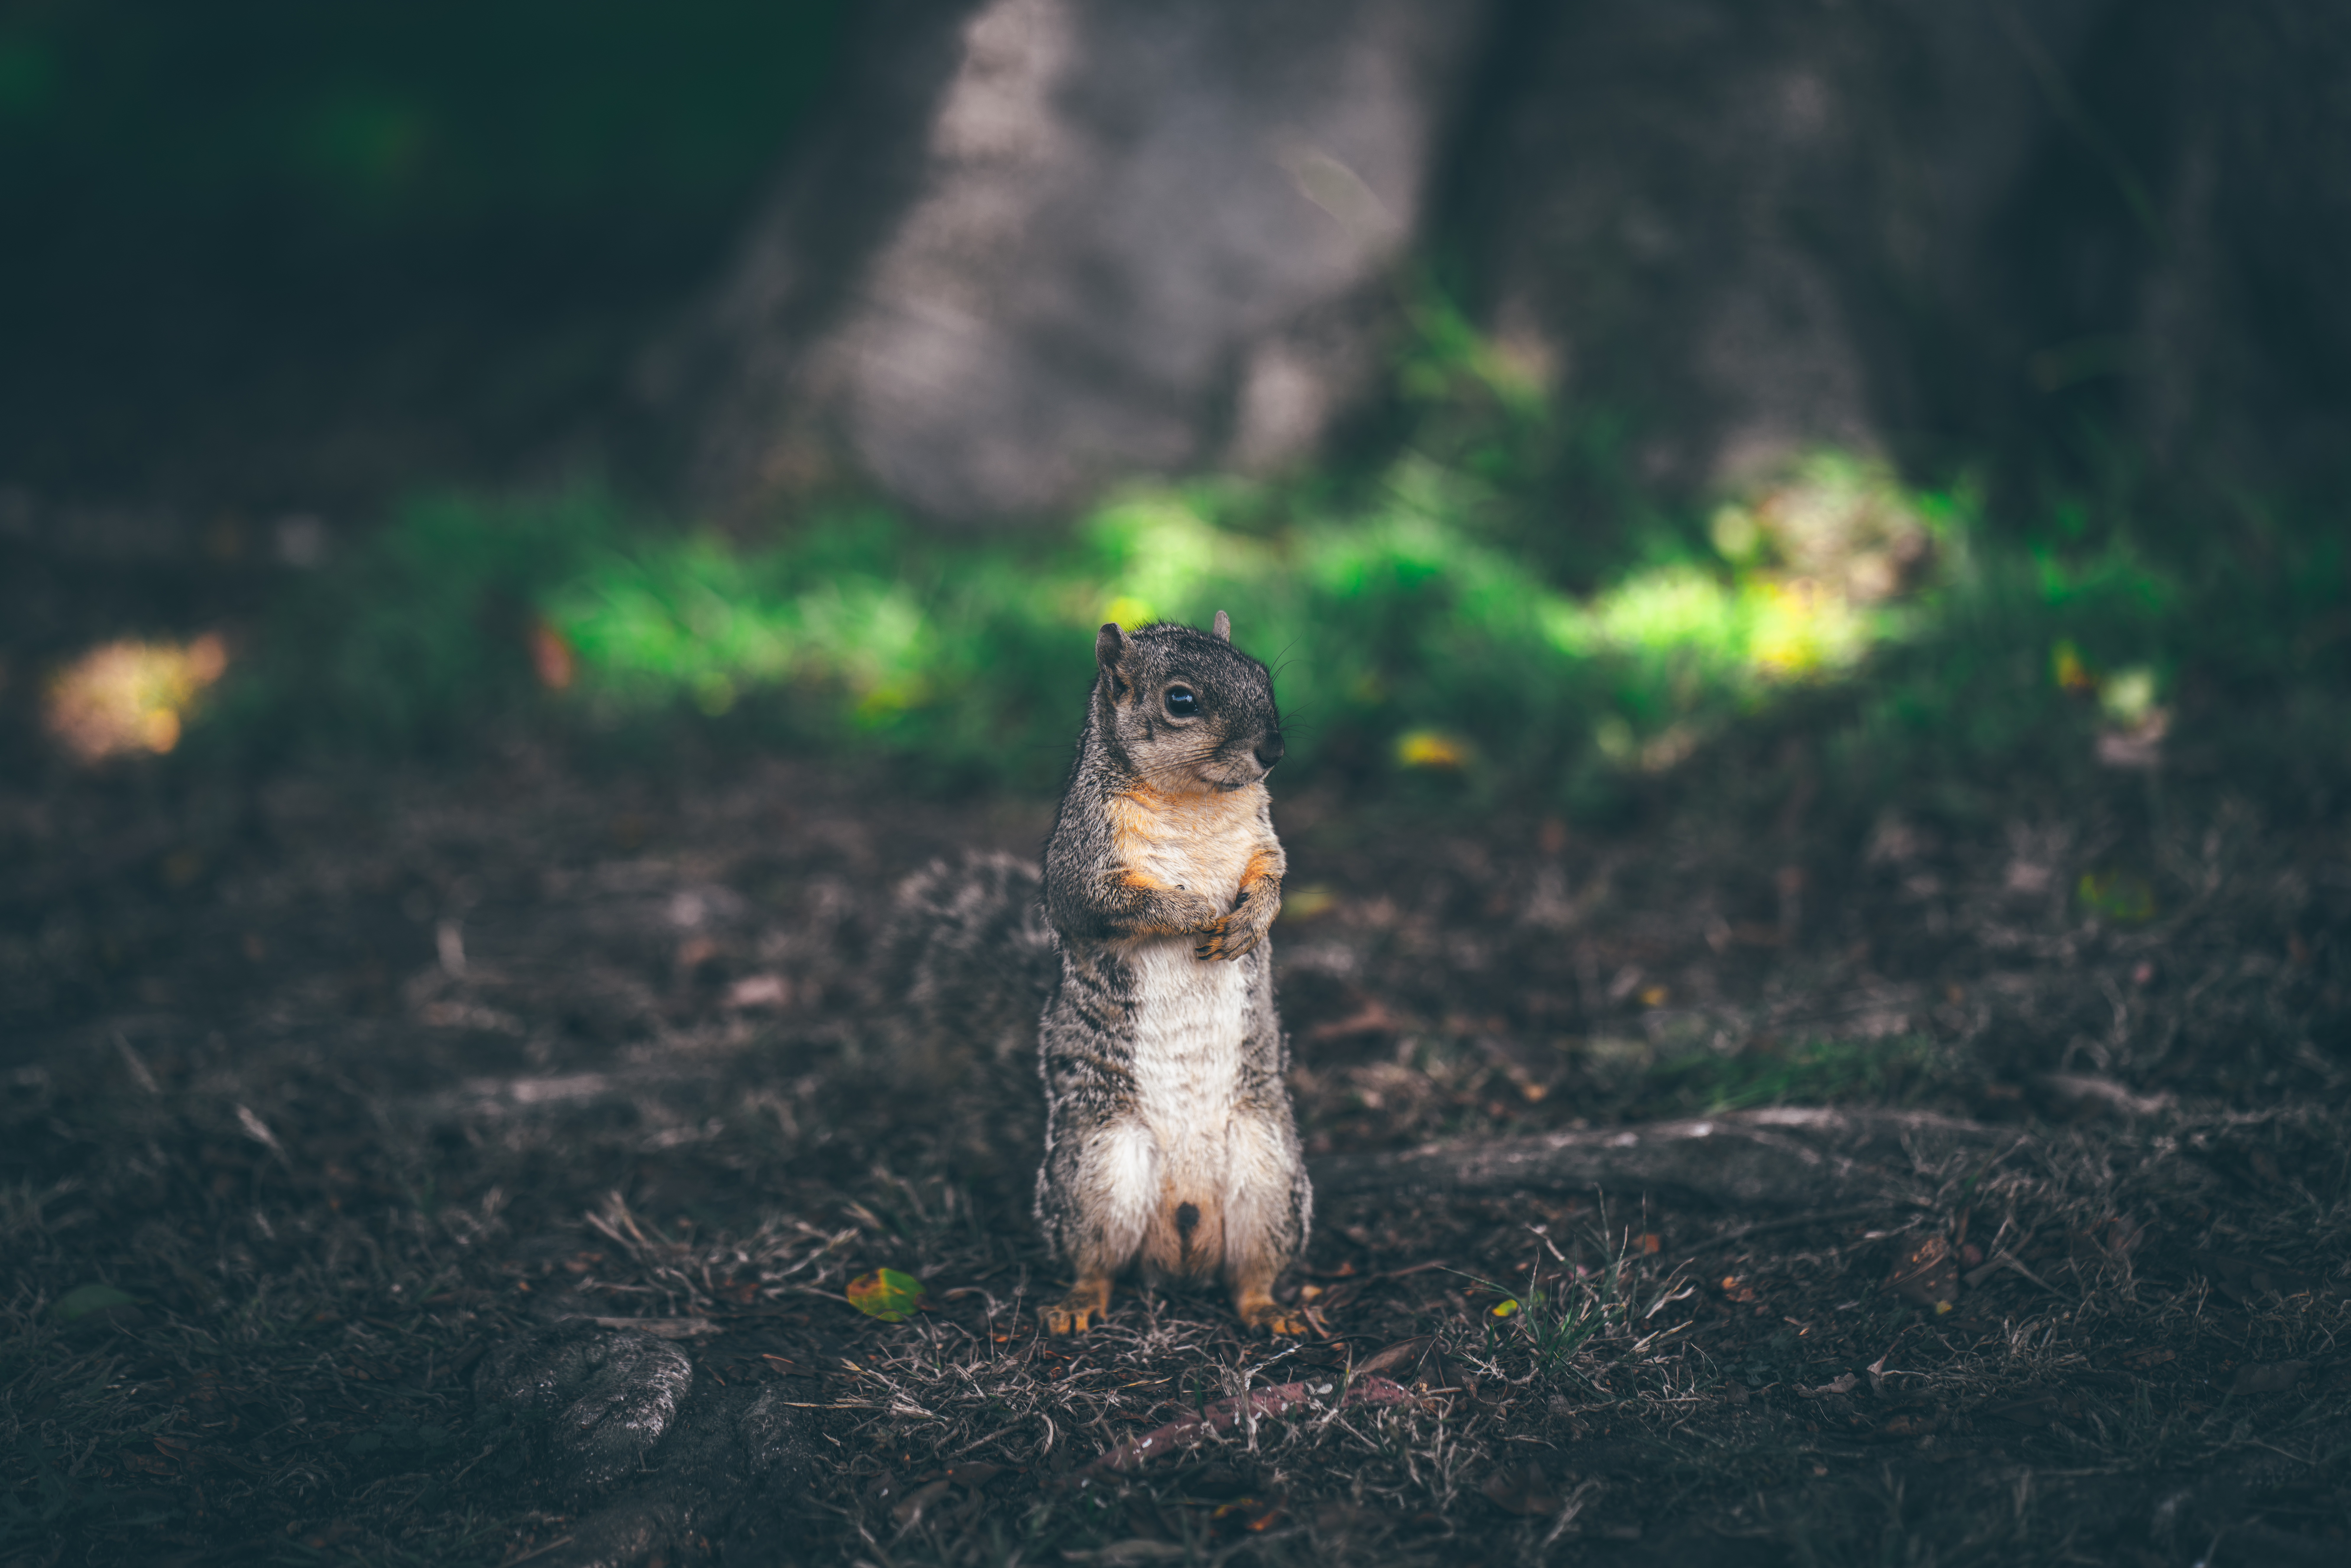
nature, ground, animal, cute, wildlife, green, squirrel, whisker, fauna, vertebrate, macro photography